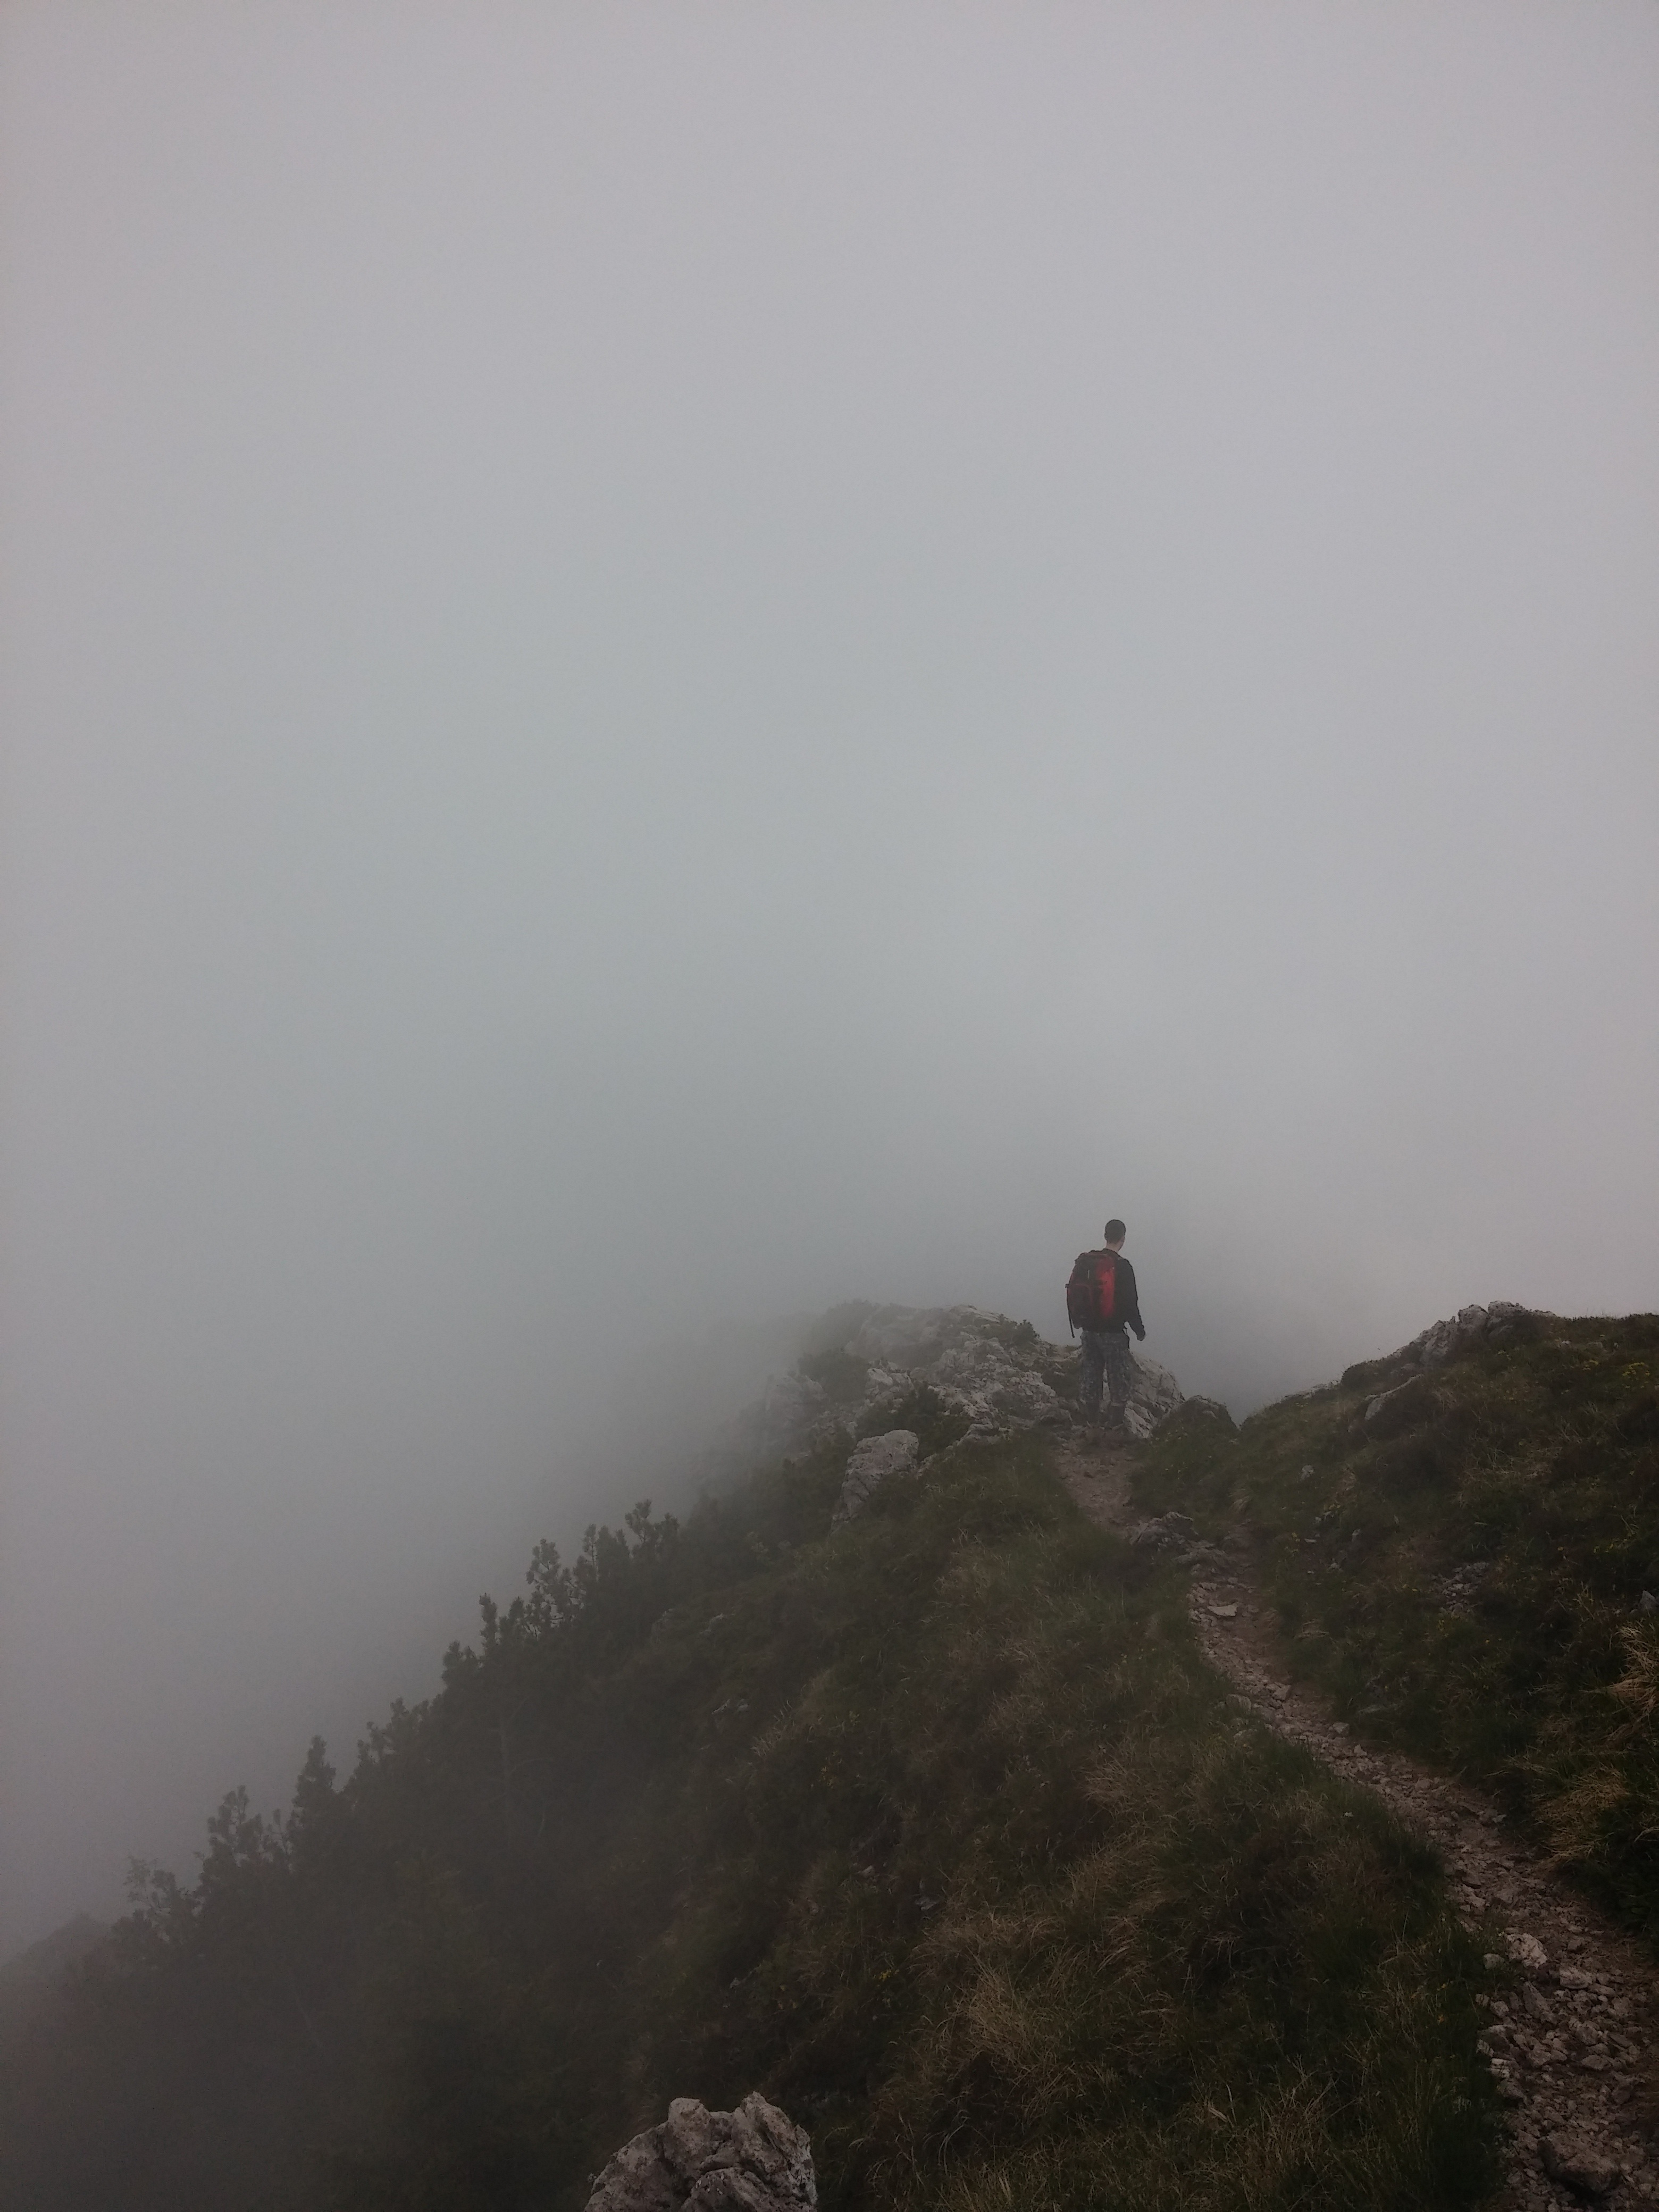
landscape, nature, path, pathway, outdoor, mountain, track, fog, mist, trail, morning, hill, adventure, walkway, hiker, walk, weather, terrain, ridge, summit, mountains, way, footpath, hiking trail, atmospheric phenomenon, mountainous landforms, geological phenomenon